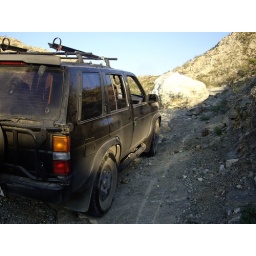
A rock in the road